Bou Inania Madrasa

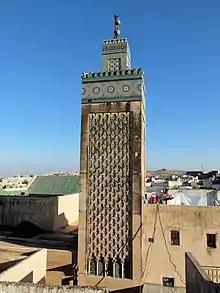
The minaret

This mosque area is open to the courtyard via the continuation of the gallery arches around the courtyard and its interior is thus visible from outside, although off-limits to non-Muslim visitors. The interior is divided by a transverse row of arches resting on marble and onyx columns. At the western end of the prayer hall is a , a small room intended for seclusion or private prayer. The room, open to the rest of the prayer hall via a double-arched window, is elevated above the doorway that gives access to the madrasa's rear street entrance.